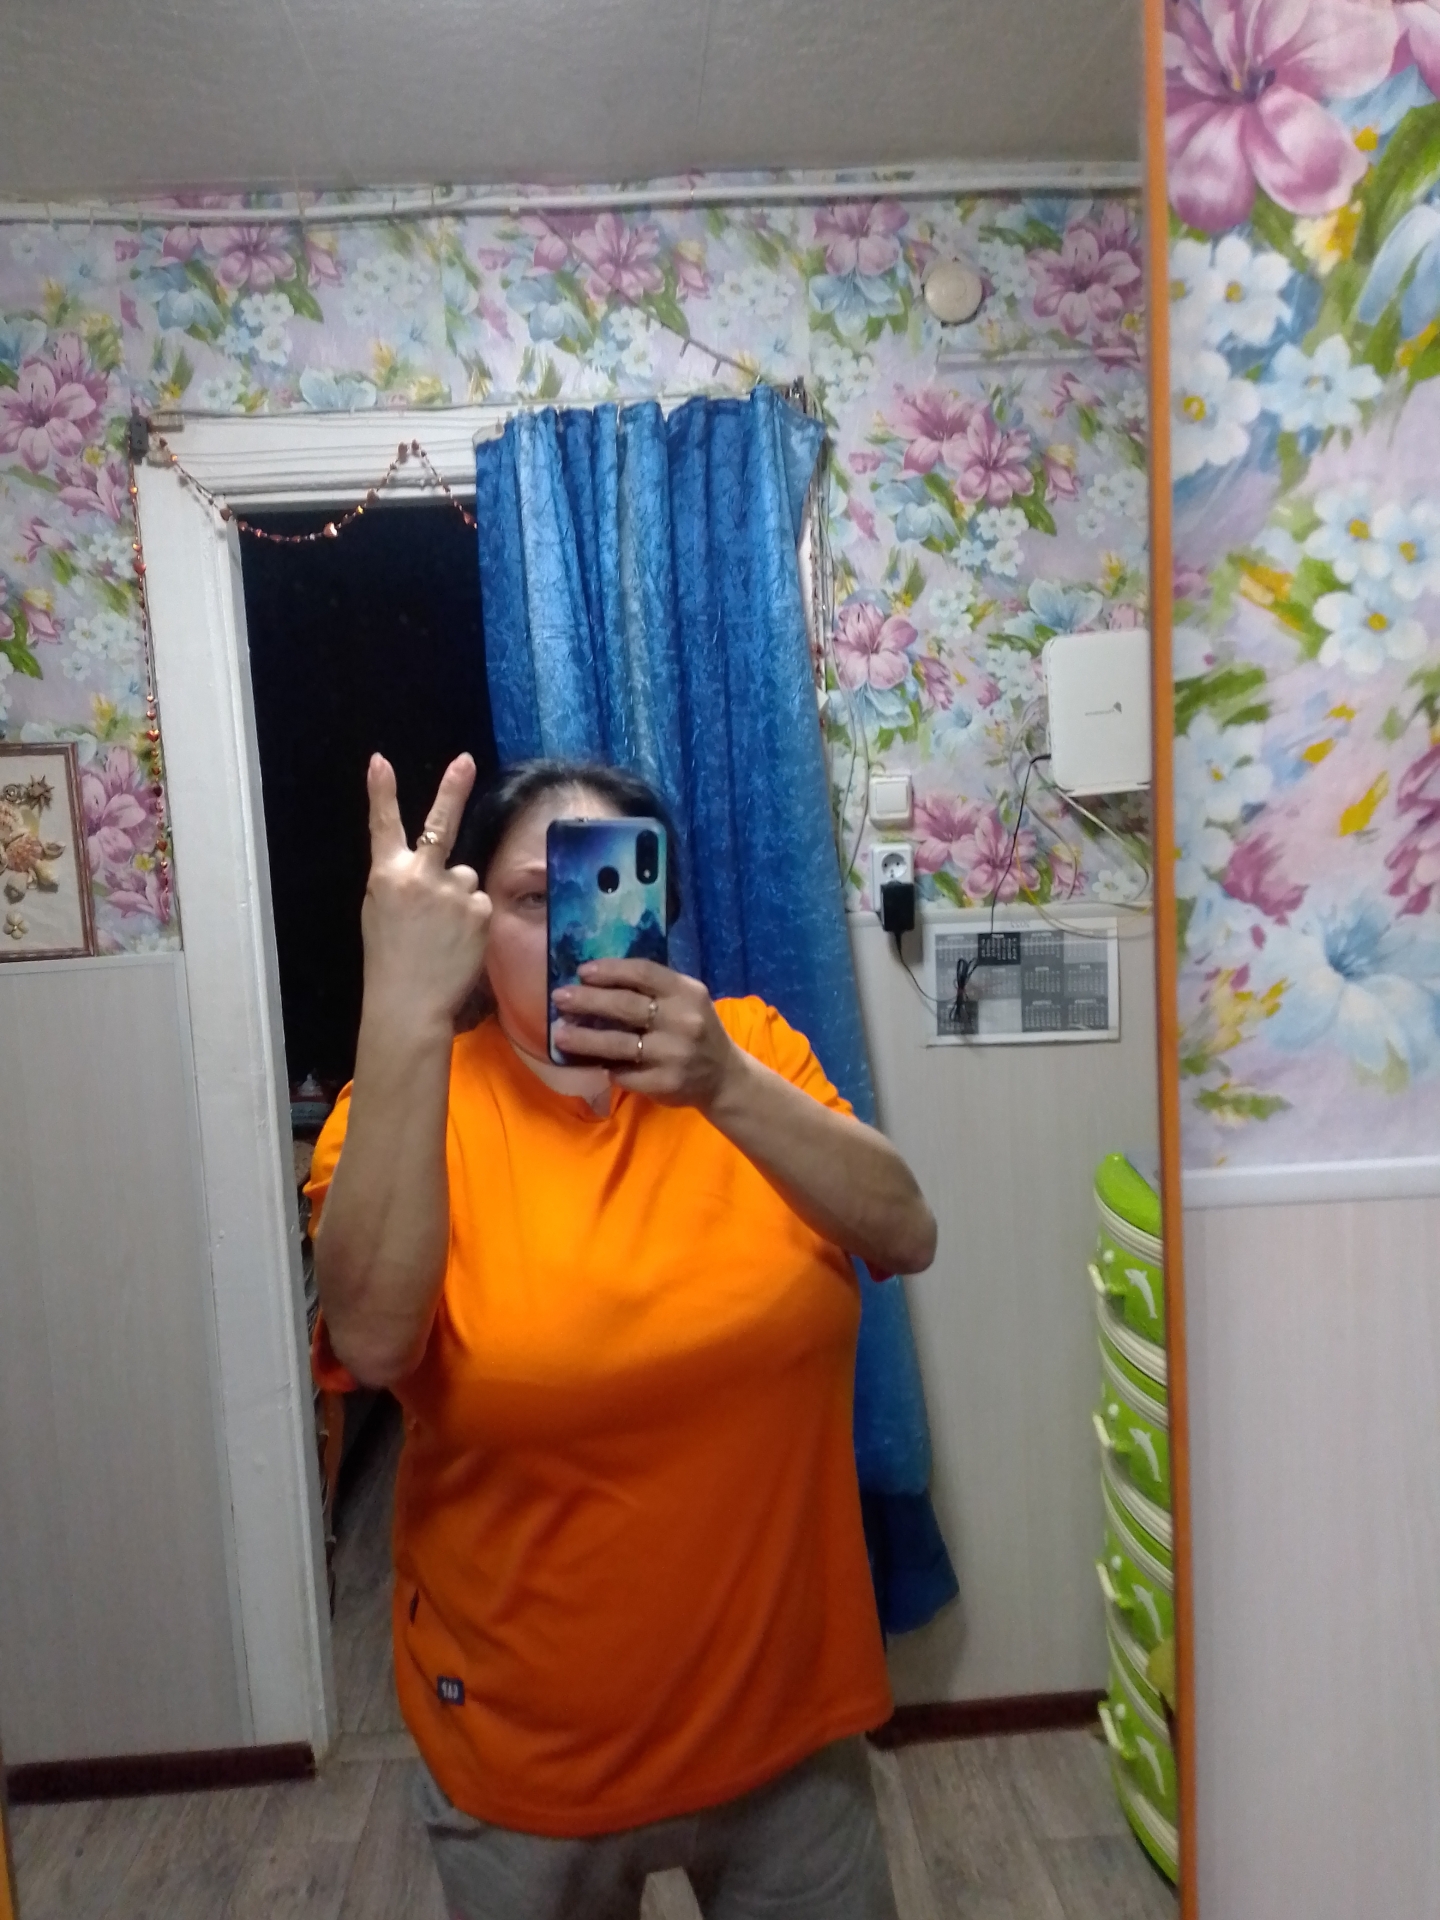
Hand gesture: peace_inverted